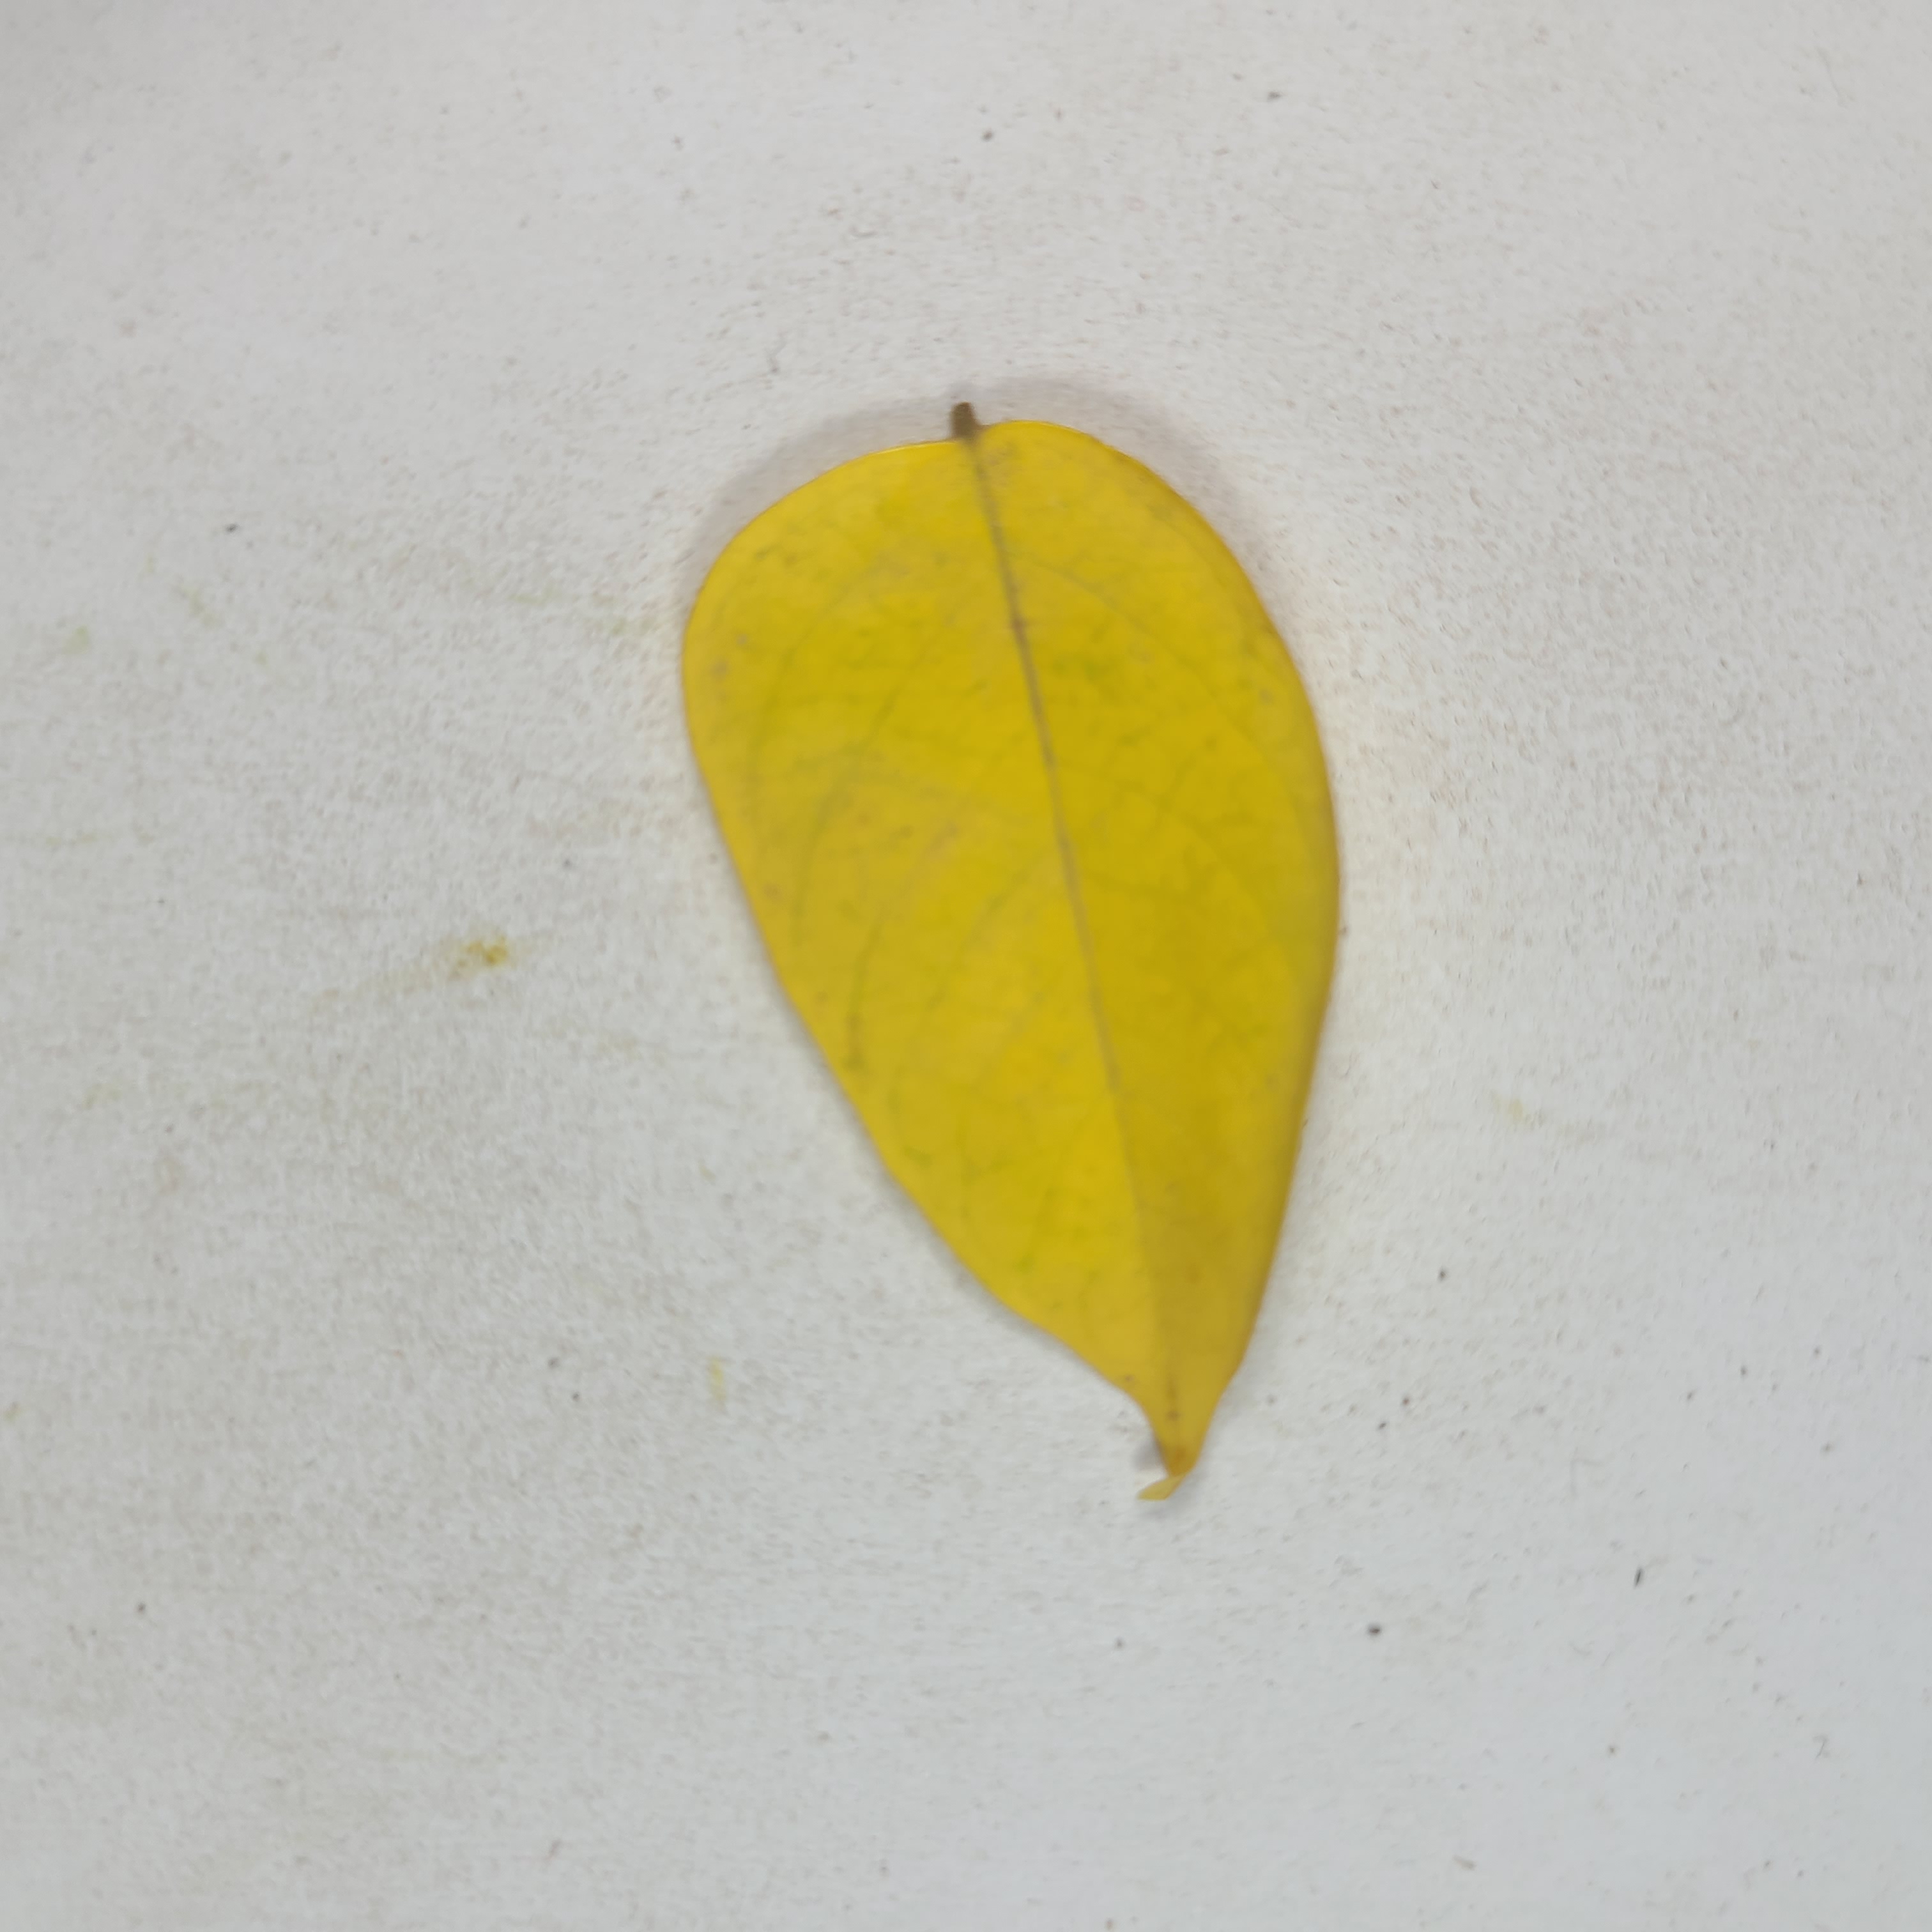
Label: Yellow Leaves